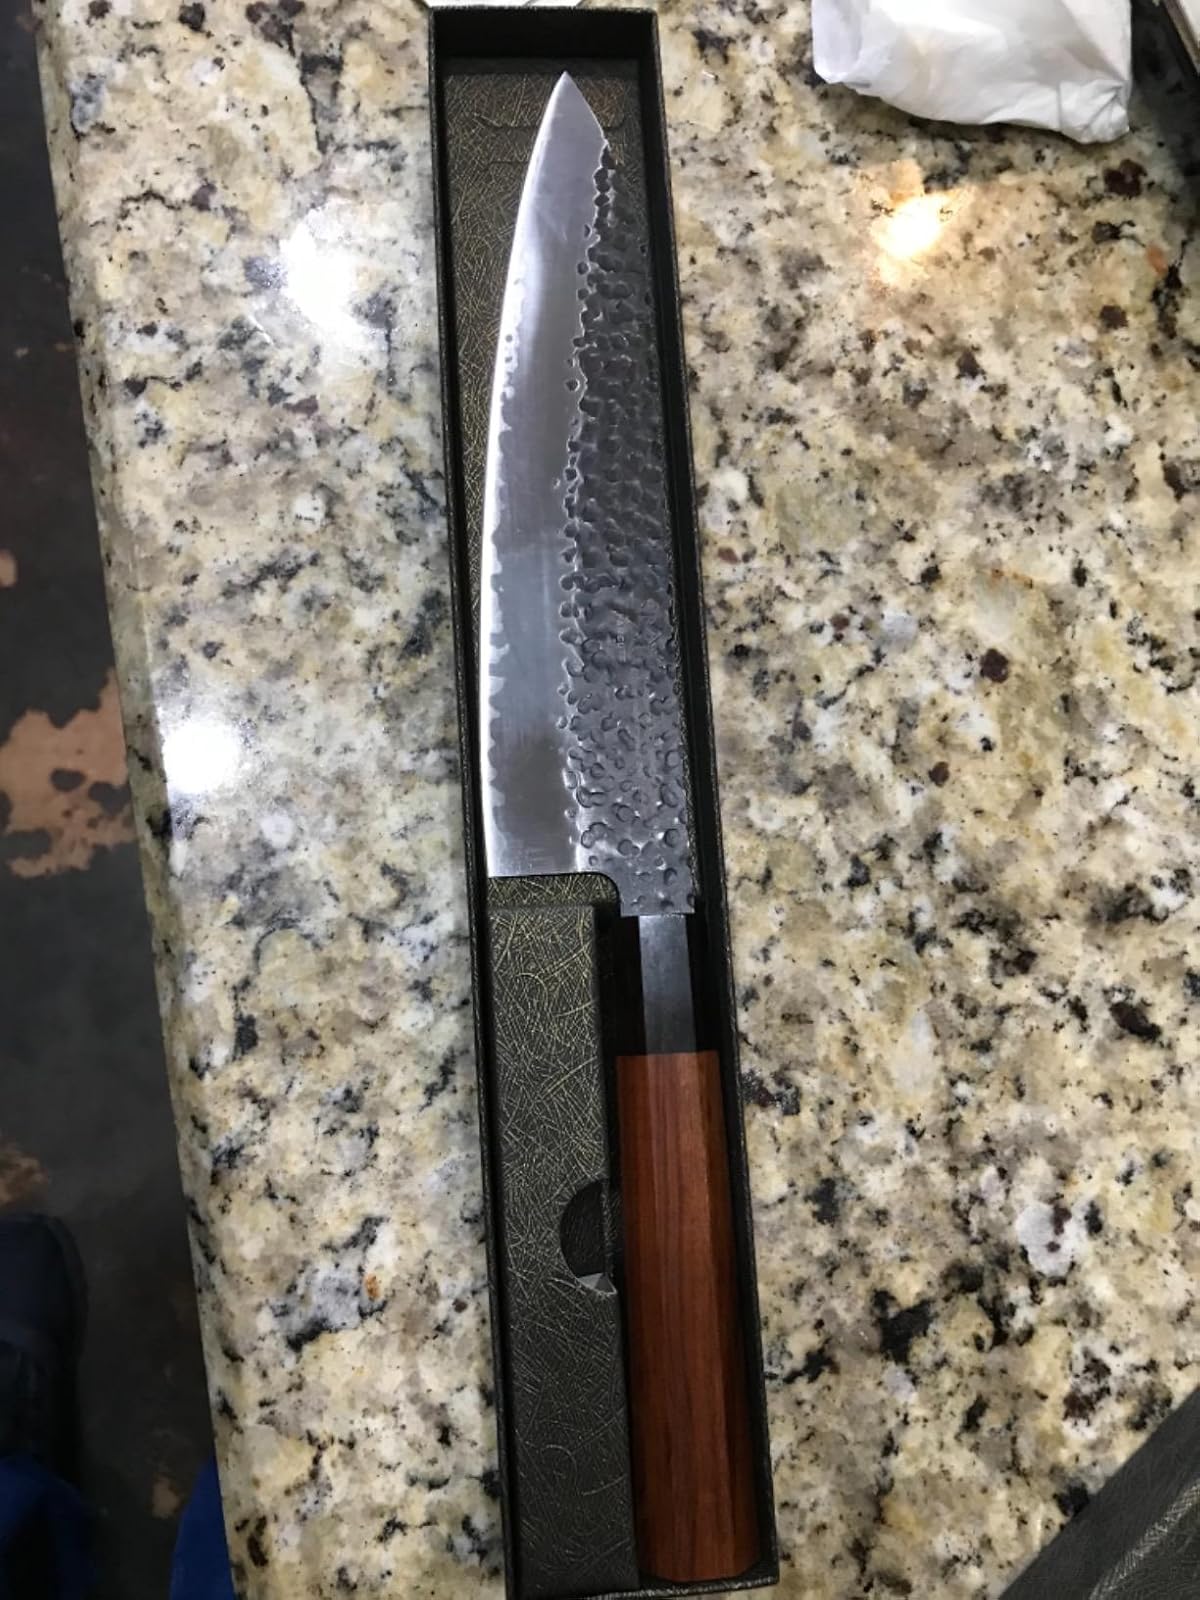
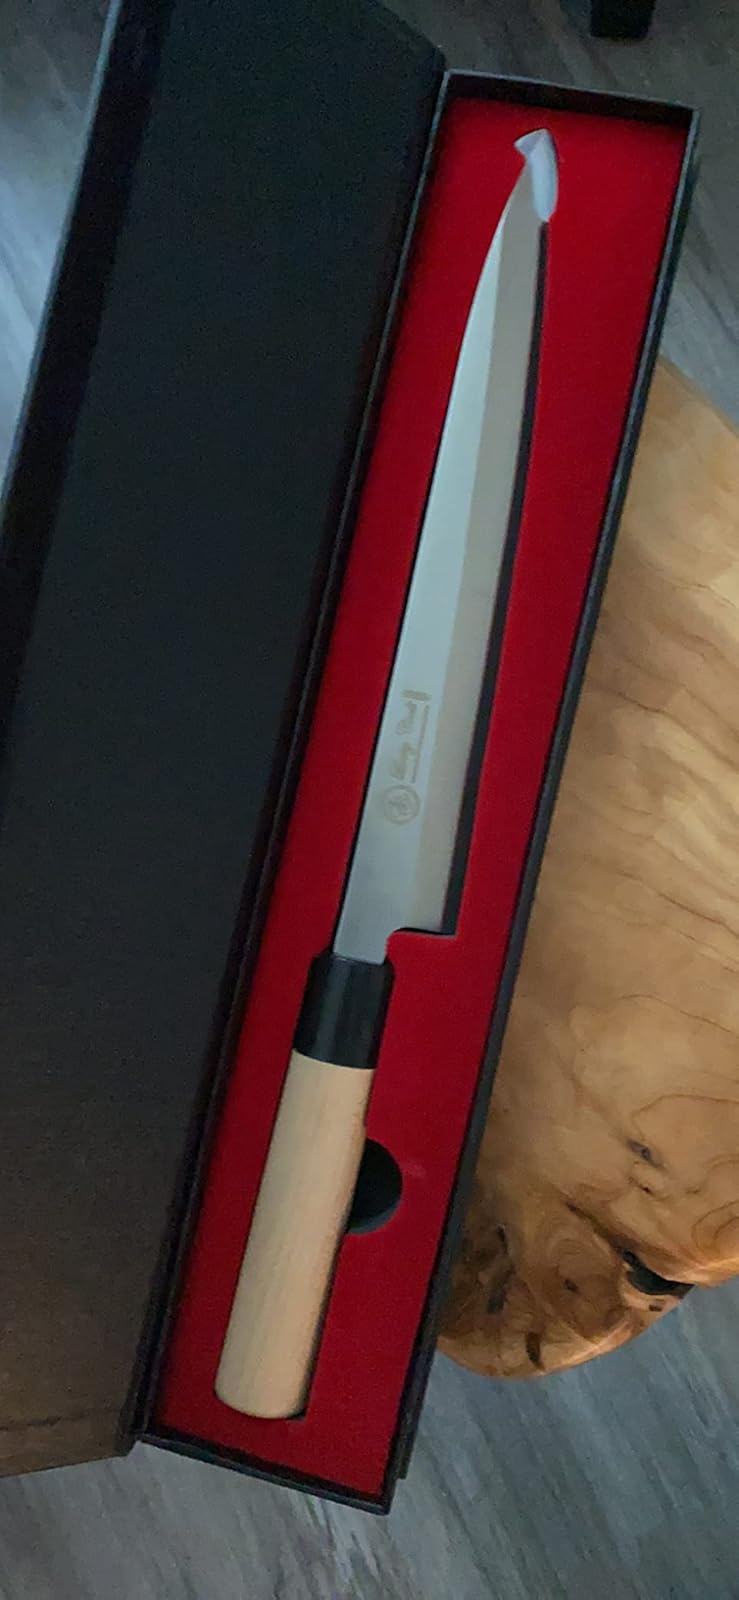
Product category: items_knife
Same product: no